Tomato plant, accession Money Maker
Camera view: vertical (180 deg); turntable rotation: 60 degrees
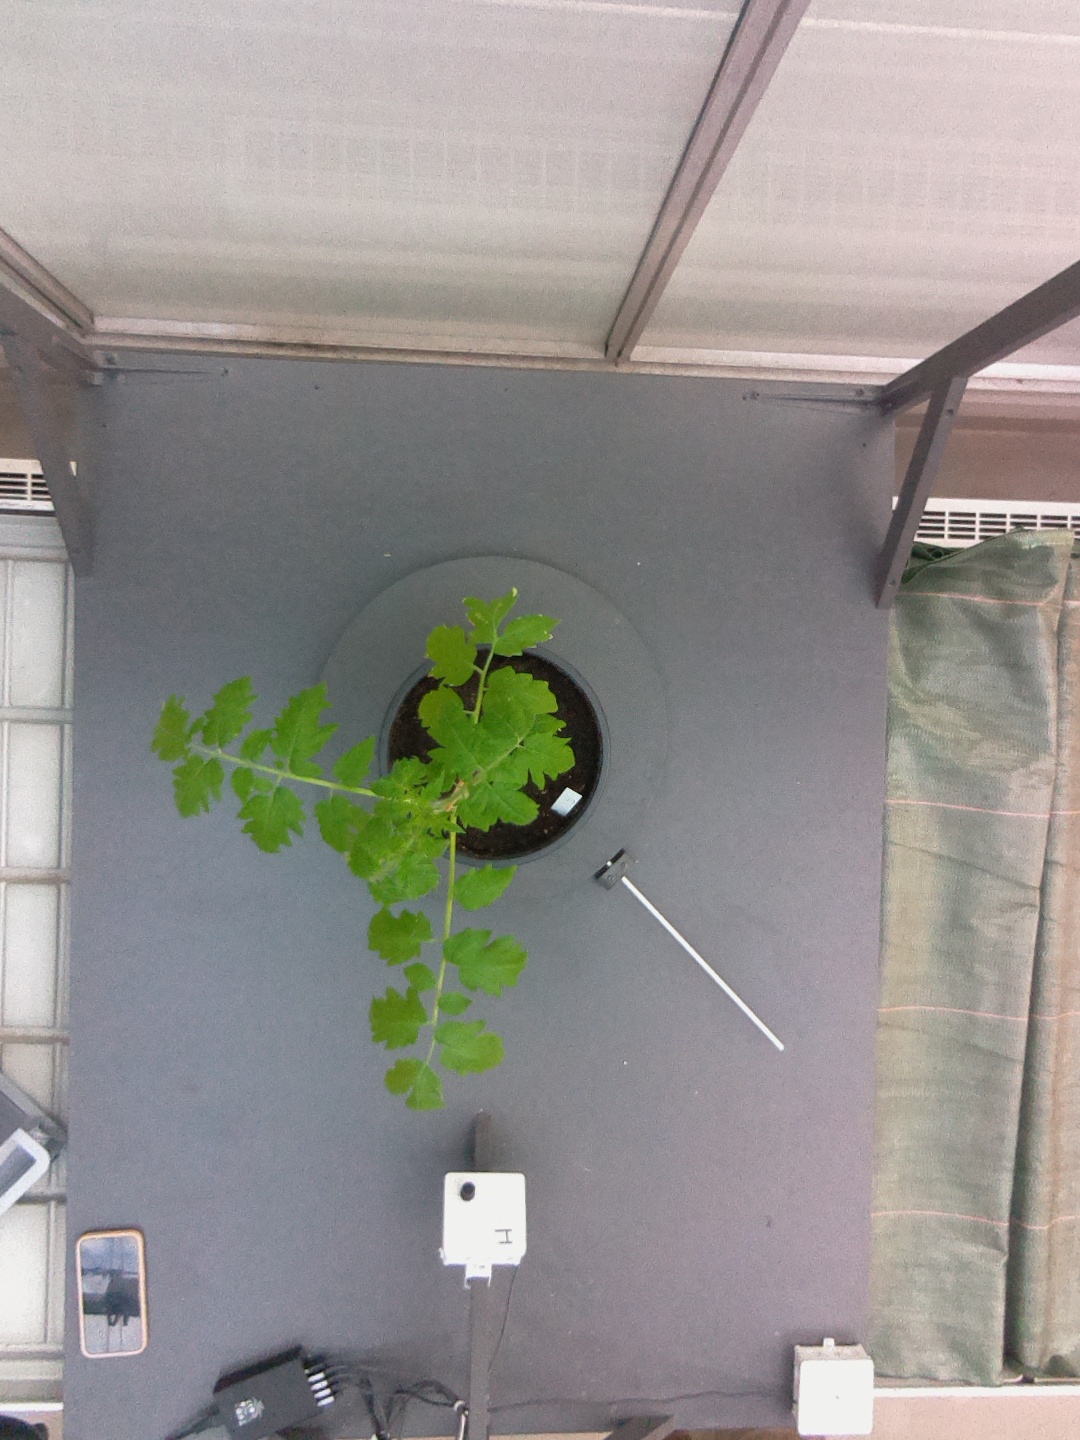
BBCH growth stage 13: 6 of true leaves visible